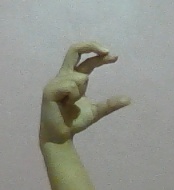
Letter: thal